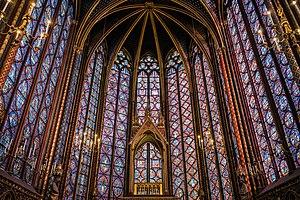
Un bâtiment au sens commun est une construction immobilière, réalisée par intervention humaine, destinée d'une part à servir d'abri, c'est-à-dire à protéger des intempéries des personnes, des biens et des activités, d'autre part à manifester leur permanence comme fonction sociale, politique ou culturelle. Un bâtiment est un ouvrage d'un seul tenant composé de corps de bâtiments couvrant des espaces habitables lorsqu'il est d'une taille importante. Le terme « édifice » désigne tout ce qui est édifié : un ensemble architectural ou industriel, un ou plusieurs bâtiments jointifs ou non ayant la même destination, une construction bâtie pour aménagement d'un terrain, un signal monumental.
La Sainte-Chapelle, dite aussi Sainte-Chapelle du Palais, est une chapelle palatine édifiée sur l’île de la Cité, à Paris, à la demande de saint Louis afin d’abriter la Sainte Couronne d’épines, un morceau de la Vraie Croix, ainsi que diverses autres reliques de la Passion qu’il avait acquises à partir de 1239. Elle est la première construite des Saintes chapelles, conçue comme une vaste châsse presque entièrement vitrée, et se distingue par l'élégance et la hardiesse de son architecture, qui se manifeste dans une élévation importante et la suppression quasi totale des murs au niveau des fenêtres de la chapelle haute. Bien qu'édifiée dans un bref délai ne dépassant pas sept ans, l'on n'a pas relevé de défauts de construction, et la décoration n'a pas été négligée. Elle fait notamment appel à la sculpture, la peinture et l'art du vitrail : ce sont ses immenses vitraux historiés d'origine qui font aujourd'hui la richesse de la Sainte-Chapelle, car elle a été privée de ses reliques à la Révolution française, et perdu ainsi sa principale raison d'être.